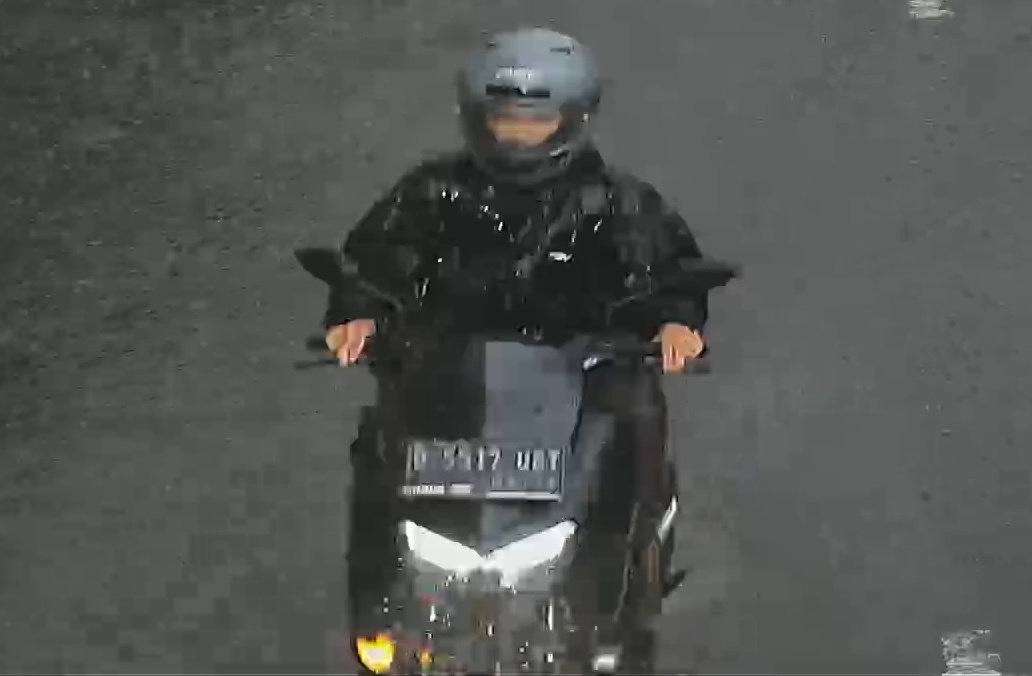
person-with-helmet: 1
person-without-helmet: 0